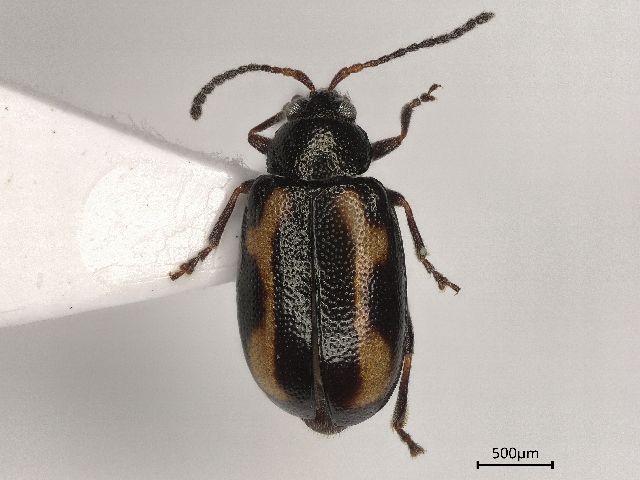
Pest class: striped_flea_beetle